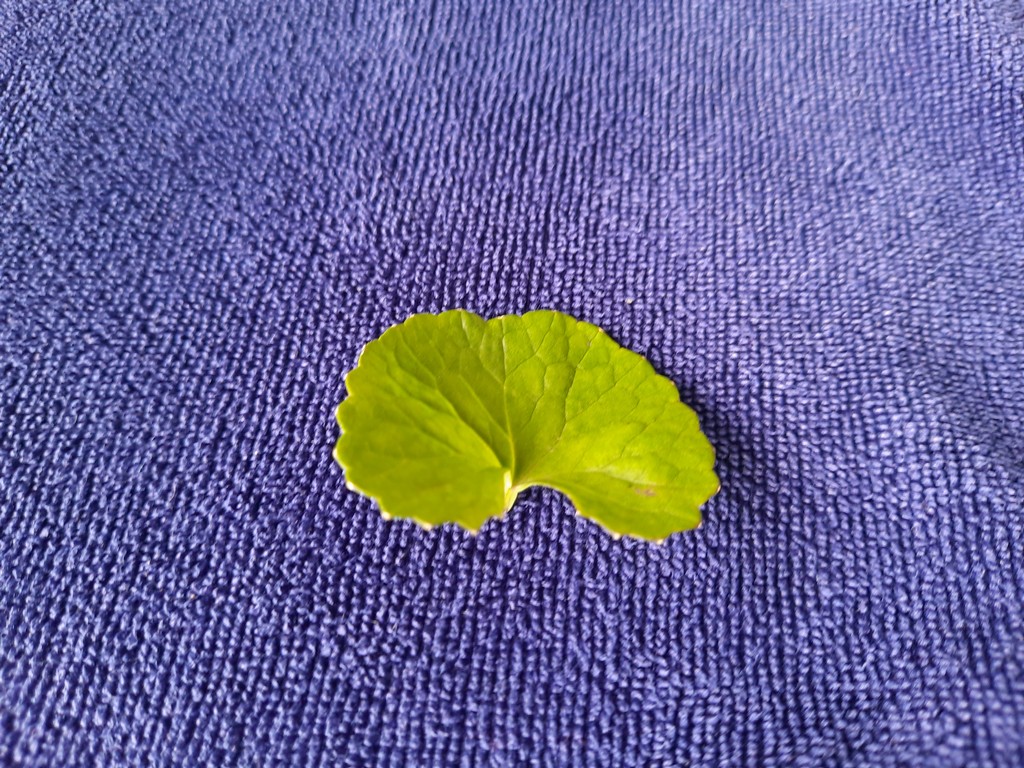
Label: Healthy